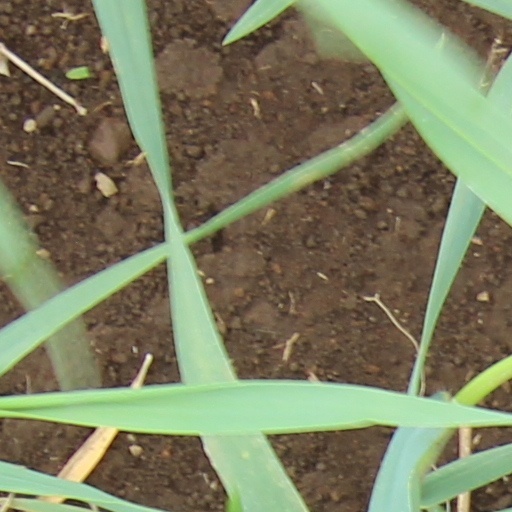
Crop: wheat